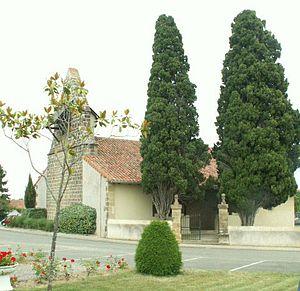
Montaut, également nommée localement Montaut-d'Astarac, est une commune française située dans le département du Gers en Occitanie.